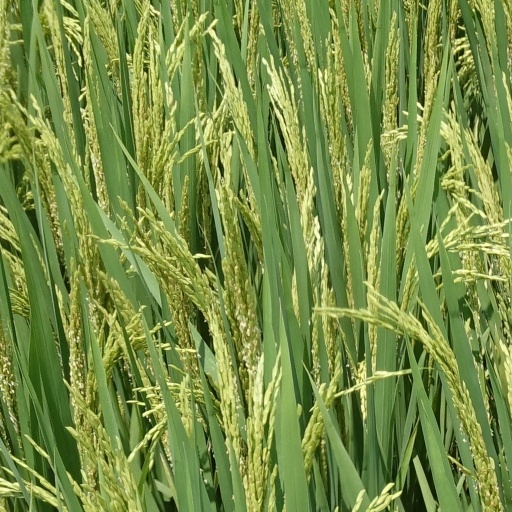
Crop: rice